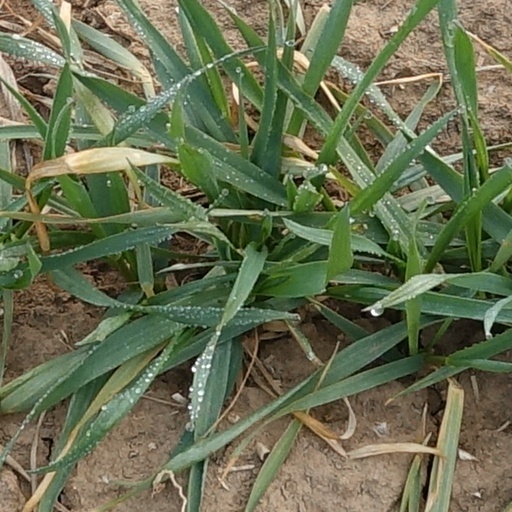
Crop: wheat